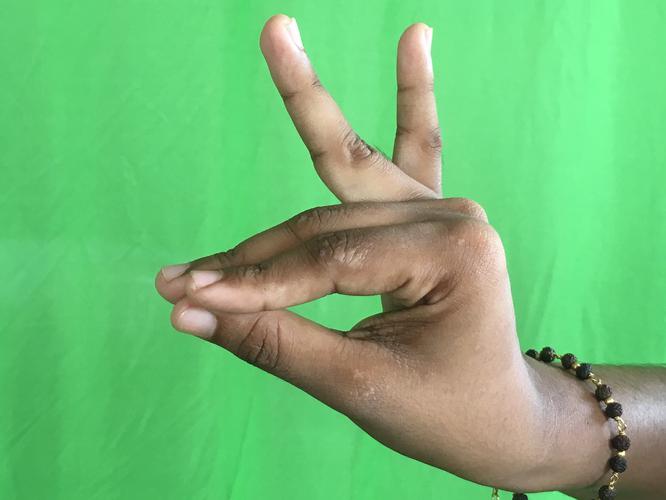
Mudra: Katakamukha_1
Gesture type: single_hand